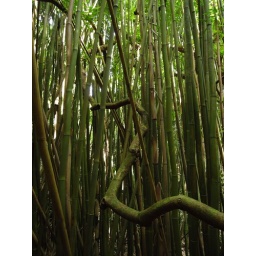
I was exploring a bamboo forest in Maui and noticed this other tree snaking through the bamboo.